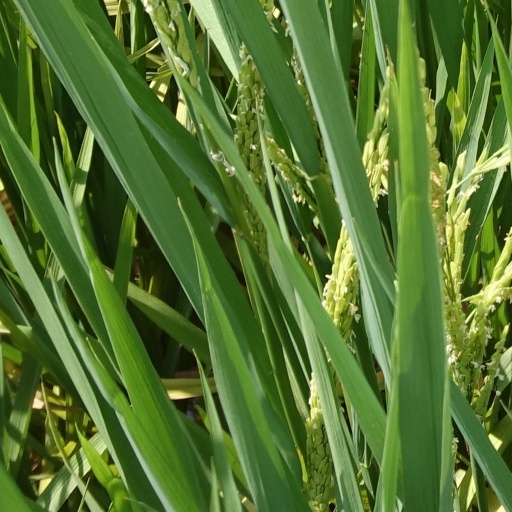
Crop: rice